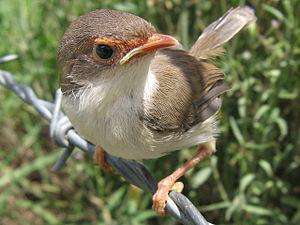
Les Maluridae sont une famille de passereaux constituée de 6 genres et de 29 espèces. Ce sont des petits oiseaux insectivores endémiques en Australie et en Nouvelle-Guinée qui portent les noms vernaculaires de mérions, queues-de-gaze et amytis.
Le Mérion superbe est une espèce d'oiseaux de la famille des Maluridae, commun et familier en Australie du Sud-Est et en Tasmanie. L'espèce présente un fort dimorphisme sexuel : le mâle en plumage nuptial a la calotte, les couvertures parotiques, le manteau et les plumes de la queue d'un bleu éclatant ; les mâles non reproducteurs, les femelles et les jeunes ont un plumage plus uniforme dans les tons de gris-brun. Ce dimorphisme a par le passé valu à l'espèce d'être considérée comme polygame, les oiseaux ternes étant systématiquement pris pour des femelles.